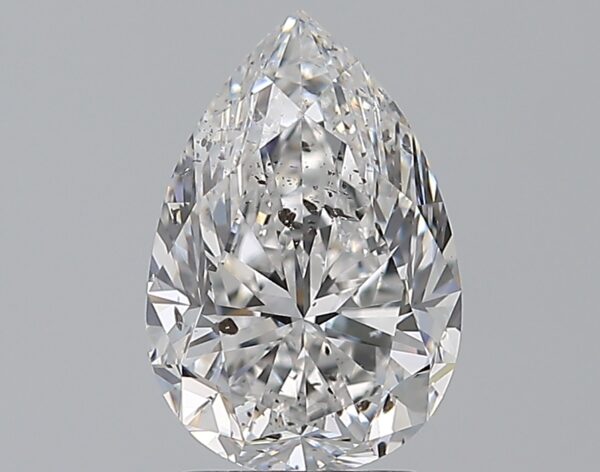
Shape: pear
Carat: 2.2
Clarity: SI2
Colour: E
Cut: VG
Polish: EX
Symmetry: EX
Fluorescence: N
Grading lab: GIA
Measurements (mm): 10.53 x 7.1 x 4.63